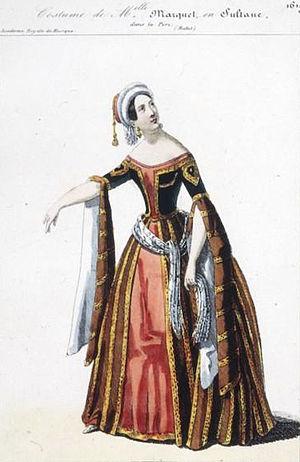
Le costume de ballet est le costume utilisé par les danseurs classiques.